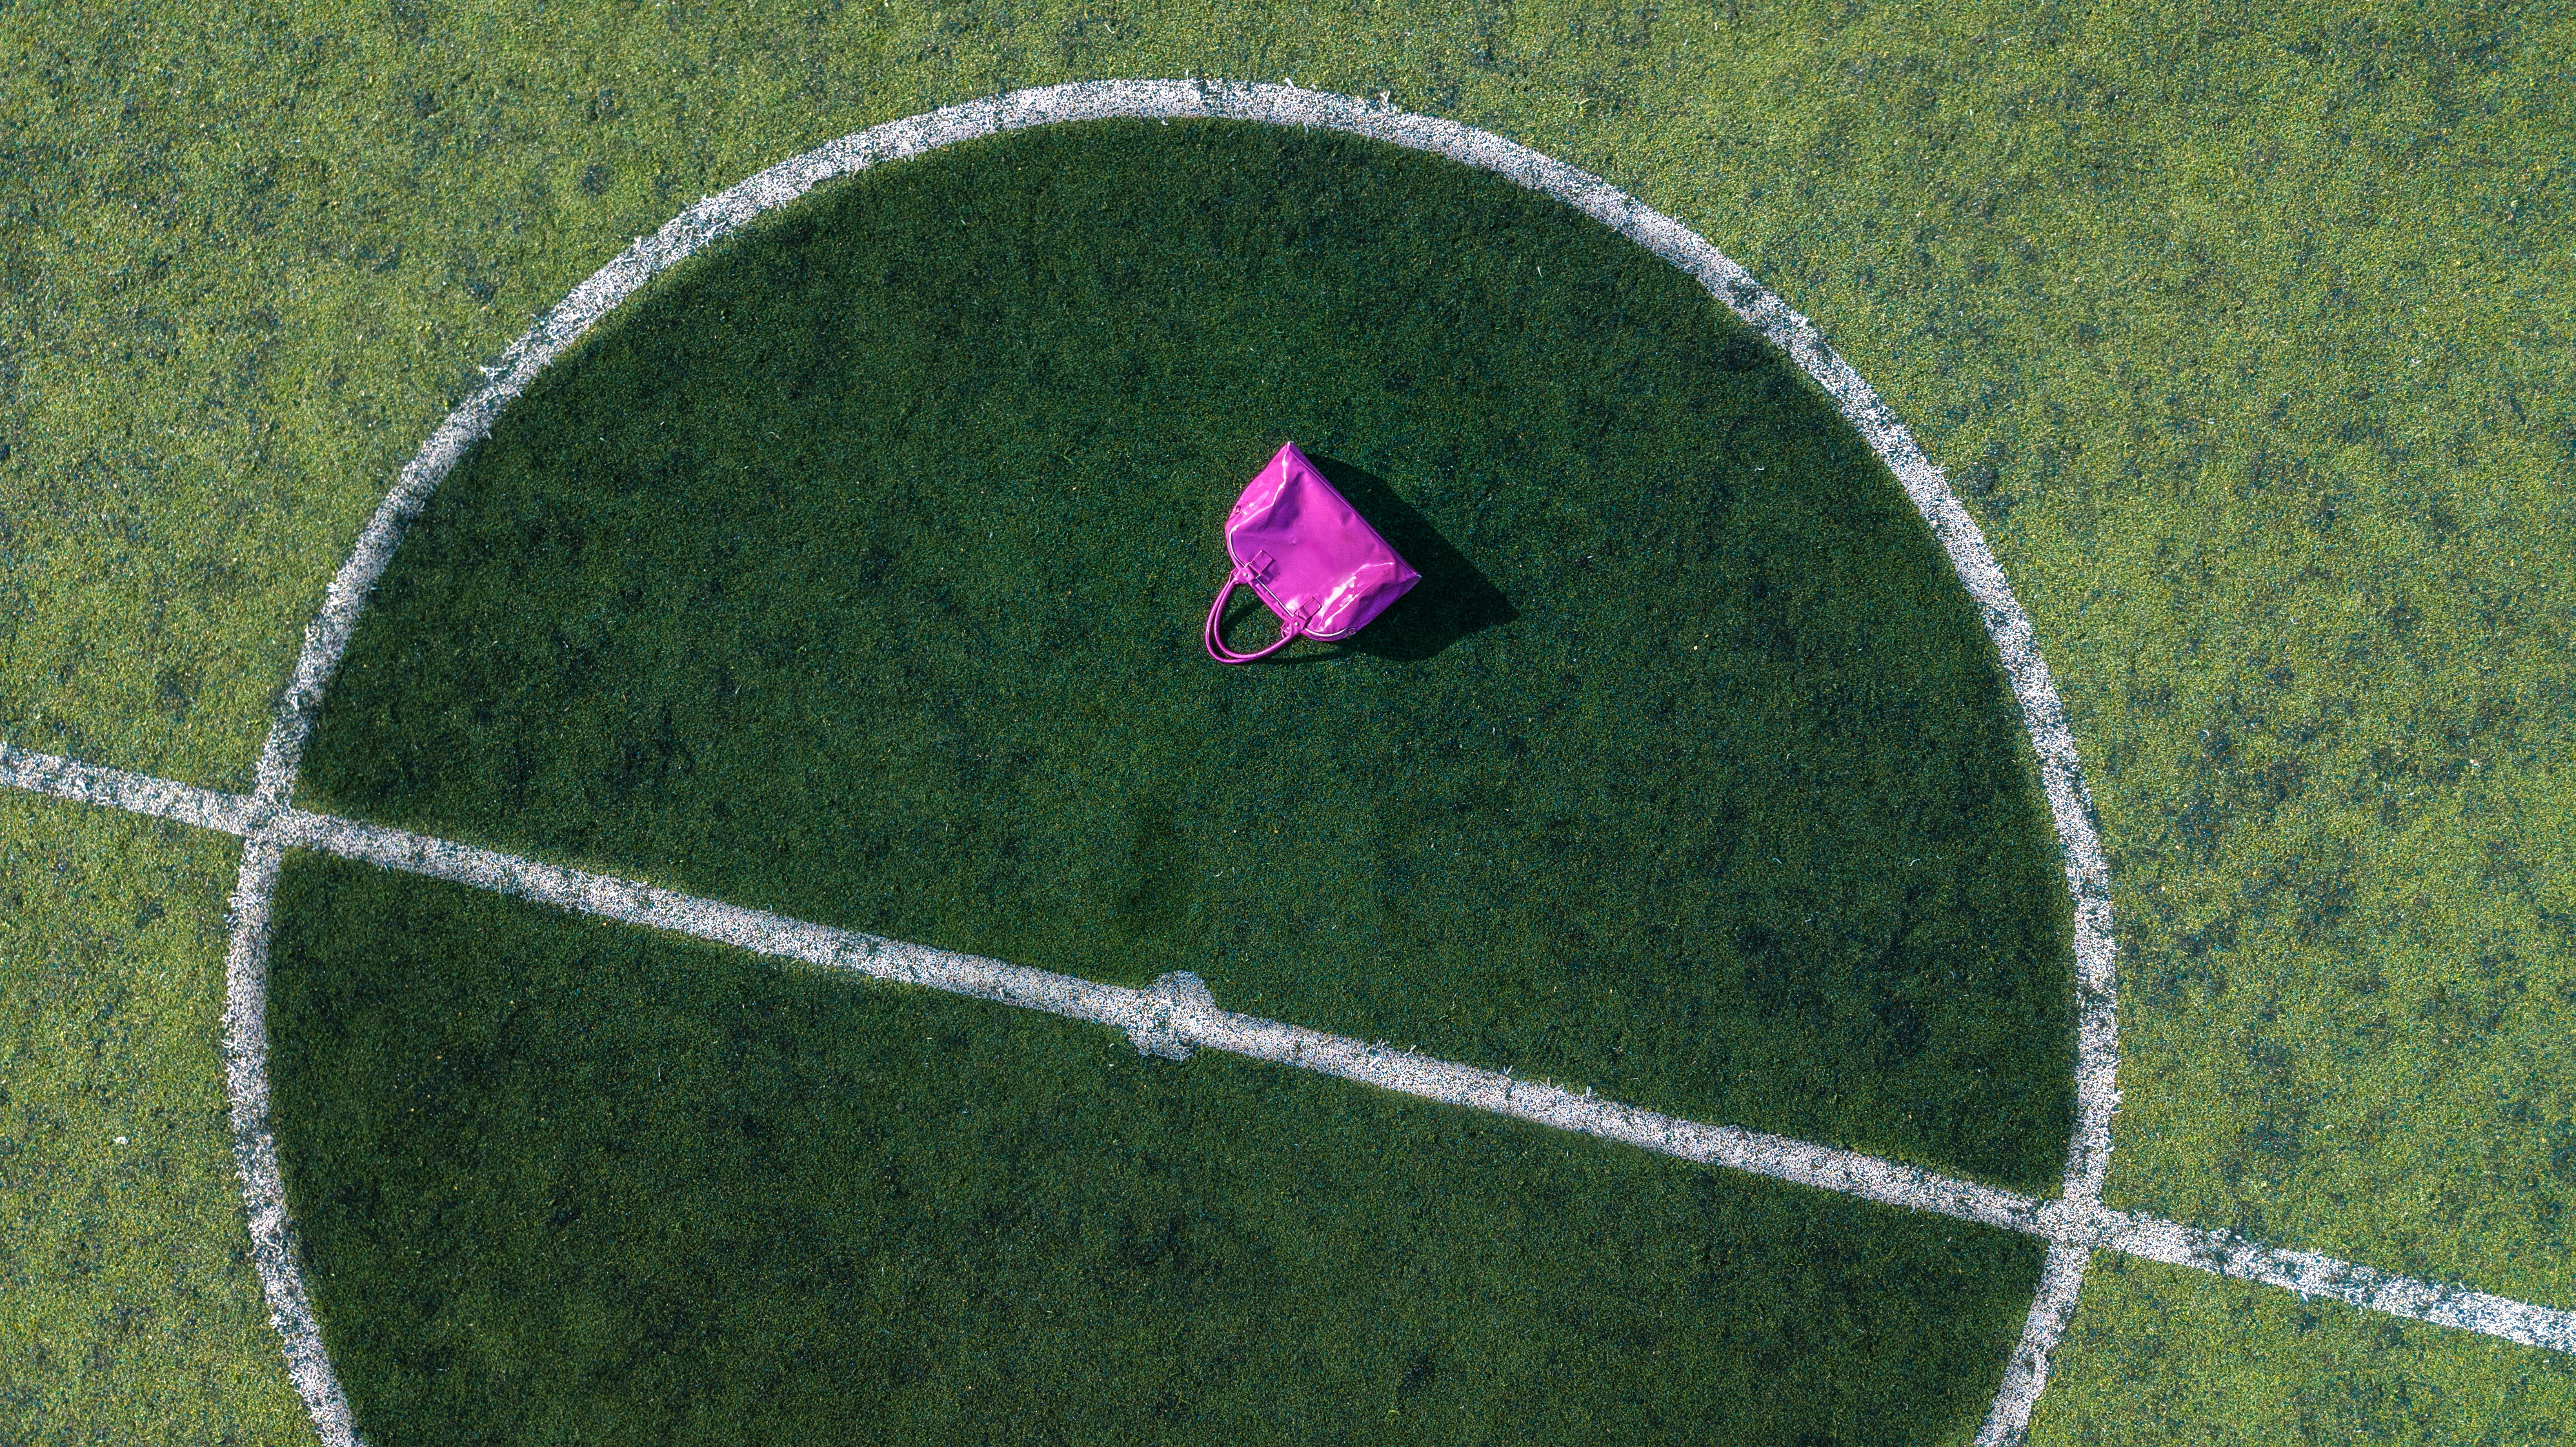
green, grass, sport venue, circle, artificial turf, aerial photography, stadium, photography, plant, sports equipment